Chicoutimi River

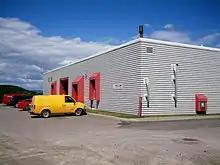
Filtration plant in the borough of Chicoutimi

Between 19 and July 20, 1996, the watershed of Kenogami Lake receives of rain (equivalent about one and a half times the lake at full capacity). The quantity of water retained by the Portage-des-Roches dam (which usually retains of water), in Laterrière, becomes dangerously high and forces Hydro-Québec to fully open the dam gates (more than are discharged for a maximum capacity of ) to prevent it from yielding. At this instant, the flow of the Chicoutimi river suddenly goes from to . The huge spill of water alters the river bed and several dwellings (notably in Rang Saint-Pierre) are completely surrounded by this immense flood which sweeps away several dwellings completely uprooting them from their foundations. Most of the debris from these houses hit the bridge on Portage-Des-Roches road in Laterrière which could give way under the pressure of debris carried by the current.